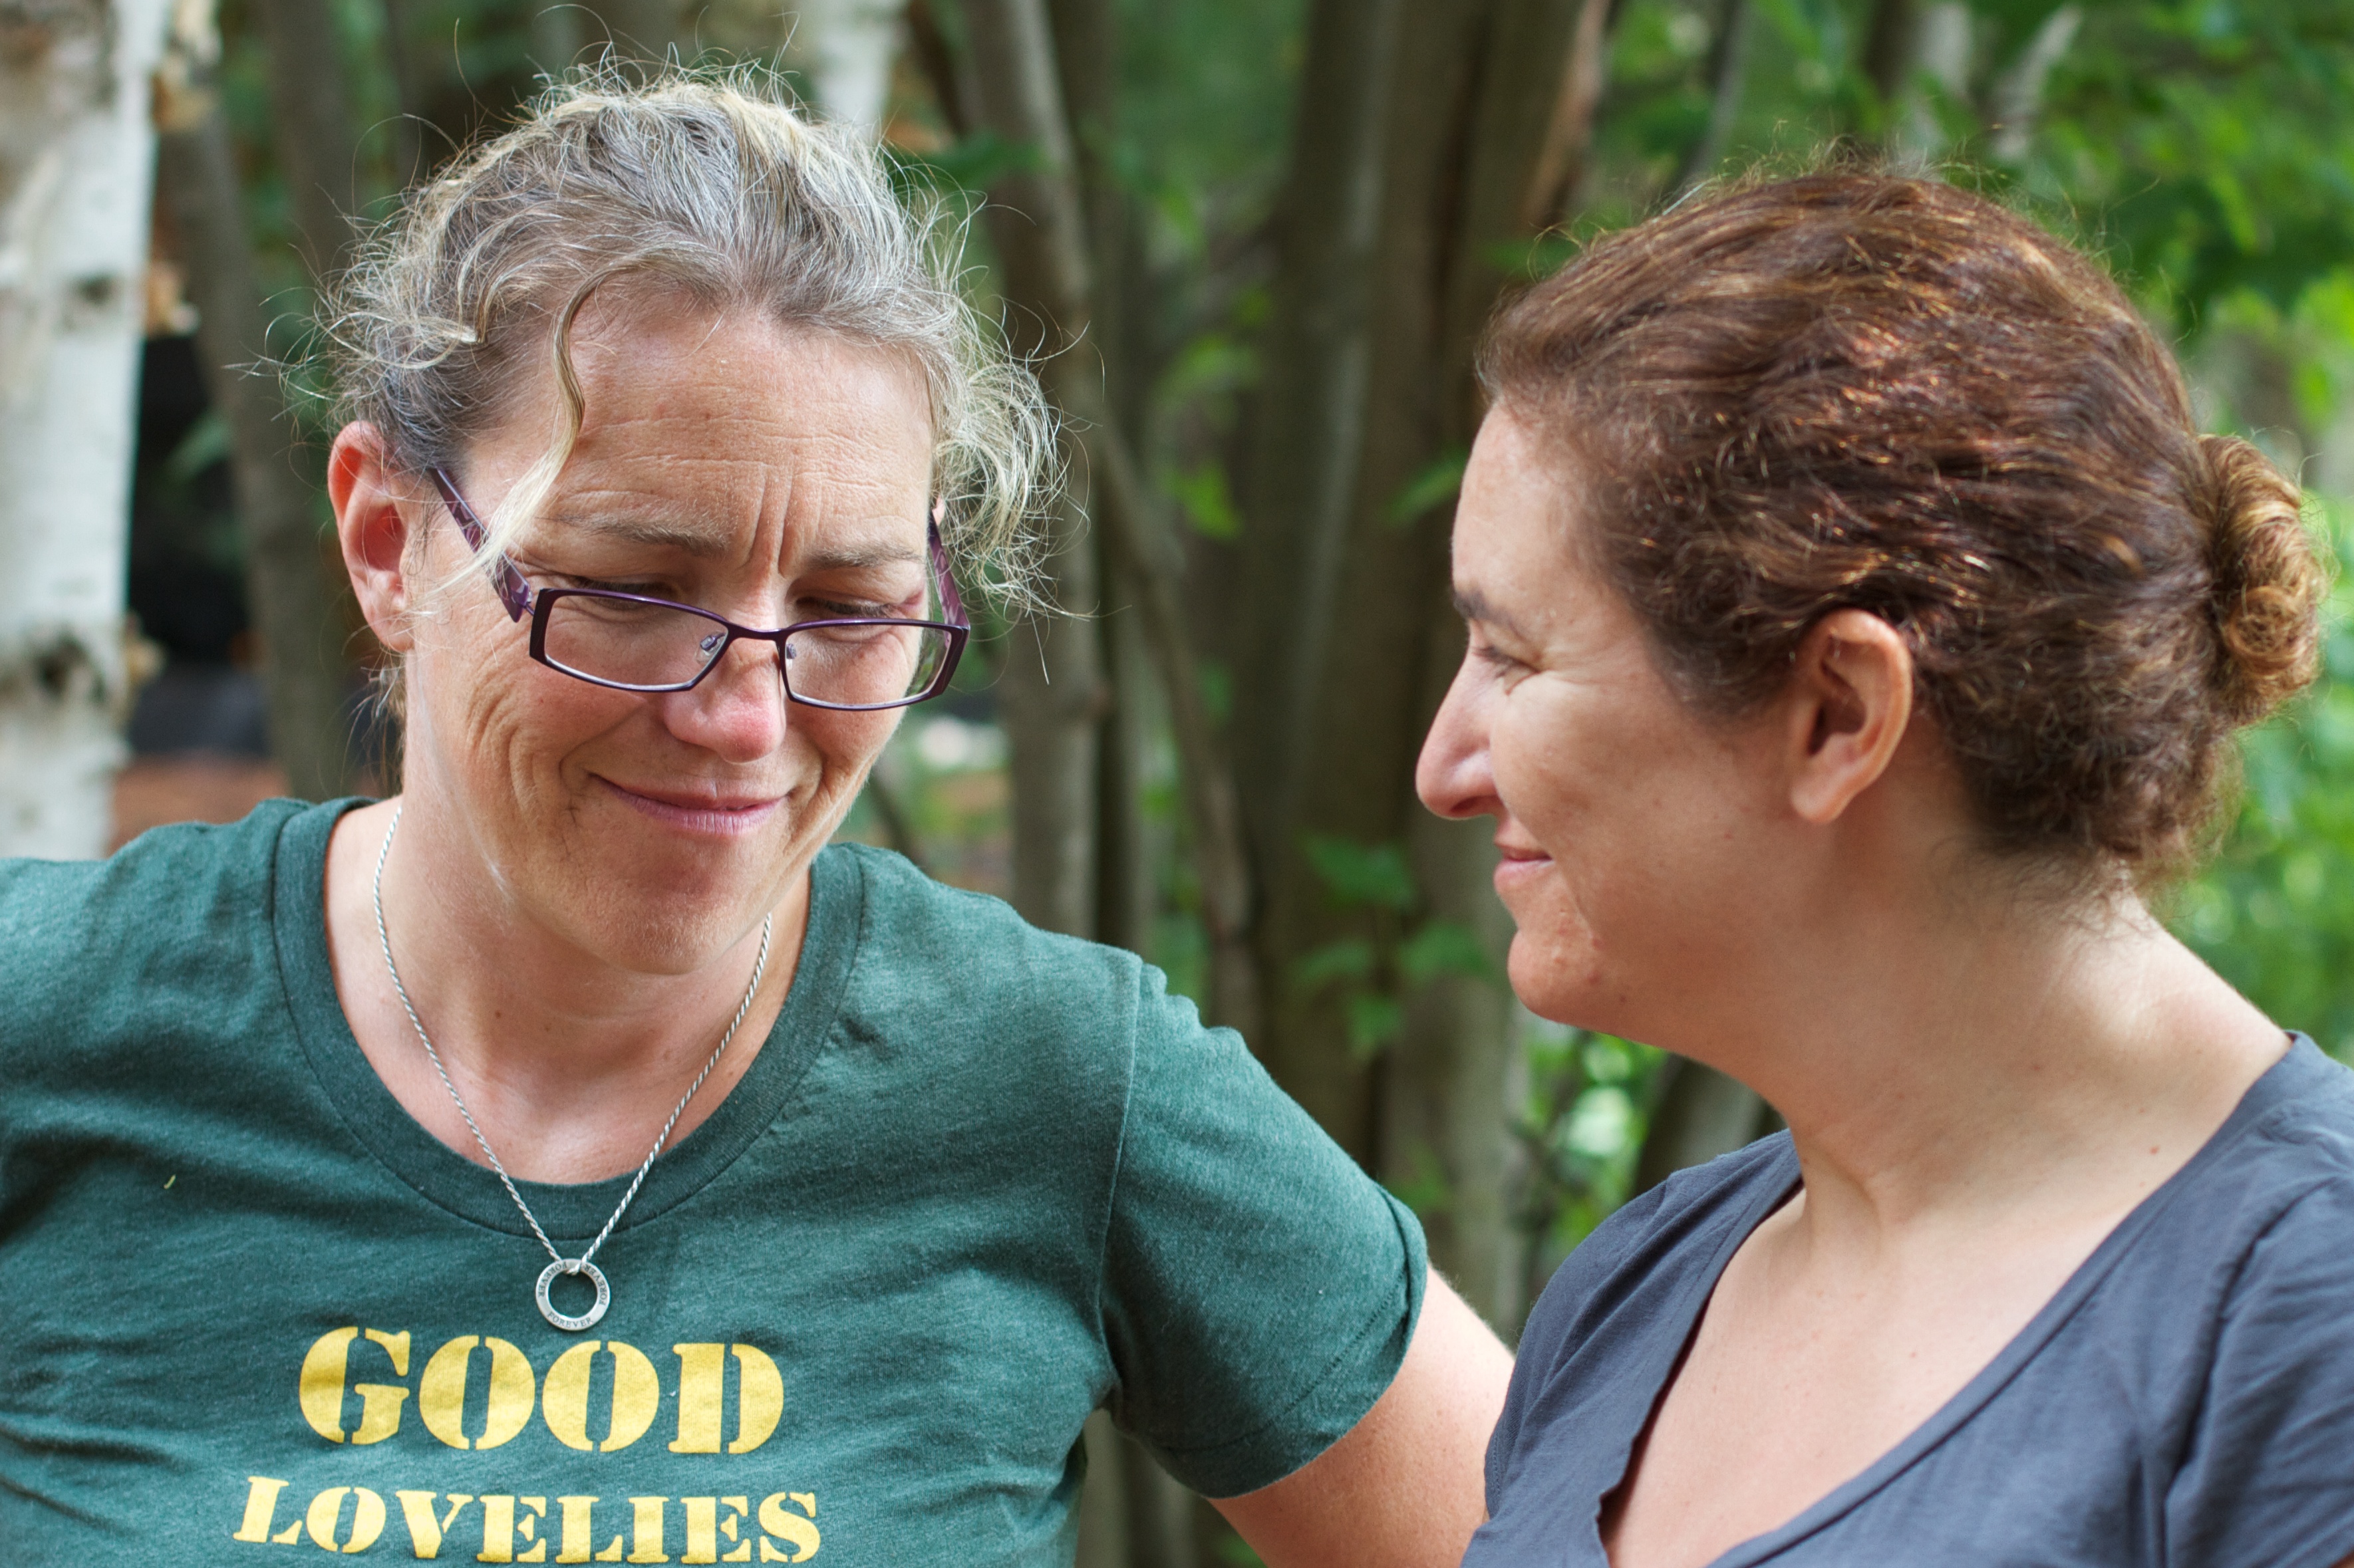
man, person, people, male, senior citizen, family, unplugd12, grandparent